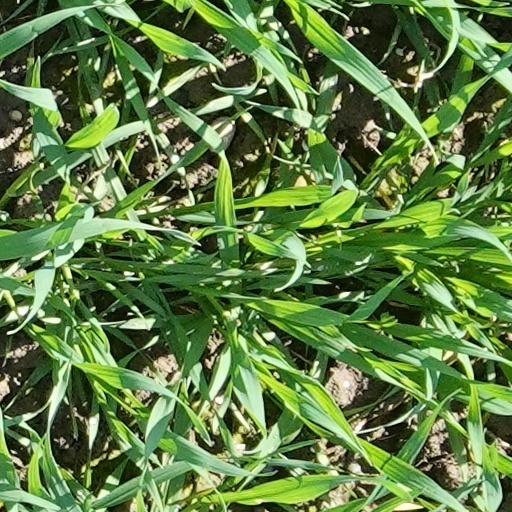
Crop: wheat